Public Defense (Israel)

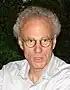
Founder of Israel's Public Defense and its first Chief Public Defender, Prof. Kenneth Mann

The Public Defense (Hebrew: הסניגוריה הציבורית) is a department of the Ministry of Justice of Israel that provides legal representation to criminal suspects and defendants without means to hire an attorney. It also provides representation to those involuntarily committed to mental institutions. It was founded in 1996 in accordance with the Public Defense Act of 1995. Legal representation by the Public Defender's Office is provided free of charge, and the attorneys' fees are paid directly to them from the state budget, according to a fixed rate determined by law. It employs 100 full-time lawyers and outsources to another 900 lawyers.